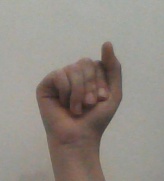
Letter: saad